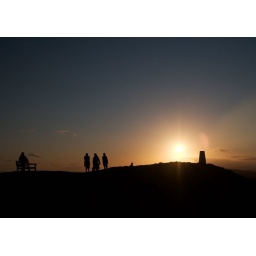
Plenty of people up the hill walking their dogs this evening (though oddly, no dogs in shot here)